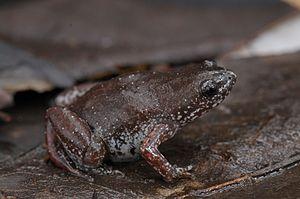
Chiasmocleis leucosticta est une espèce d'amphibiens de la famille des Microhylidae.